Low Roman Empire

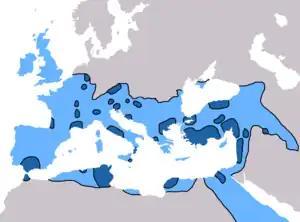
Dark blue: Christianity in 325; light blue: in 600.

As Valentinian III had no male heir, the Theodosian dynasty, which was to end with the death of Marcian in the East in 457, died out with him in the West in 455. On his death, the senator Petronius Maximus (r. March 455- May or June 455) seized the throne, forcing Valentinian's widow, Licinia Eudoxia, to marry him in order to establish dynastic legitimacy, but this succession was not recognized by the Eastern emperor, Marcian, who was too old to govern both empires. This marked the beginning of an irremediable decline for the Western Empire, which fell victim internally to the seizure of power by various illegitimate individuals, and externally to invasions from Africa (the Vandals) and Central Europe (the Visigoths).